Moving (Kate Bush song)

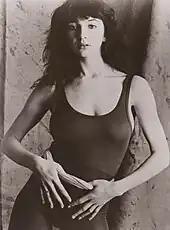
Bush in 1978

Soon after the release of "The Kick Inside", Bush performed "Moving" alongside "Them Heavy People" on 25 February 1978 on the BBC's show "Saturday Nights at the Mill". On 12 May, she took part in a Dutch special TV show dedicated to the opening of the Haunted Castle, the new attraction of the amusement park Efteling. She performed six songs in six videos filmed near the castle and across the park. At the beginning of the "Moving" video, the camera shows a tombstone covered with leaves. Then, the wind blows the leaves away to reveal Bush's name. She performs the song in front of the castle's door. In June 1978, Bush sang "Moving" at Nippon Budokan during the Tokyo Music Festival. The performance was retransmitted on the Japanese television on 21 June and was followed by a 35 million audience. She won the silver prize alongside the American R&B band The Emotions. In 1979, Bush included "Moving" on her first tour, The Tour of Life. Her performance is viewable on the video "Live at Hammersmith Odeon". However, Bush did not perform the song on her residency show Before the Dawn (2014).